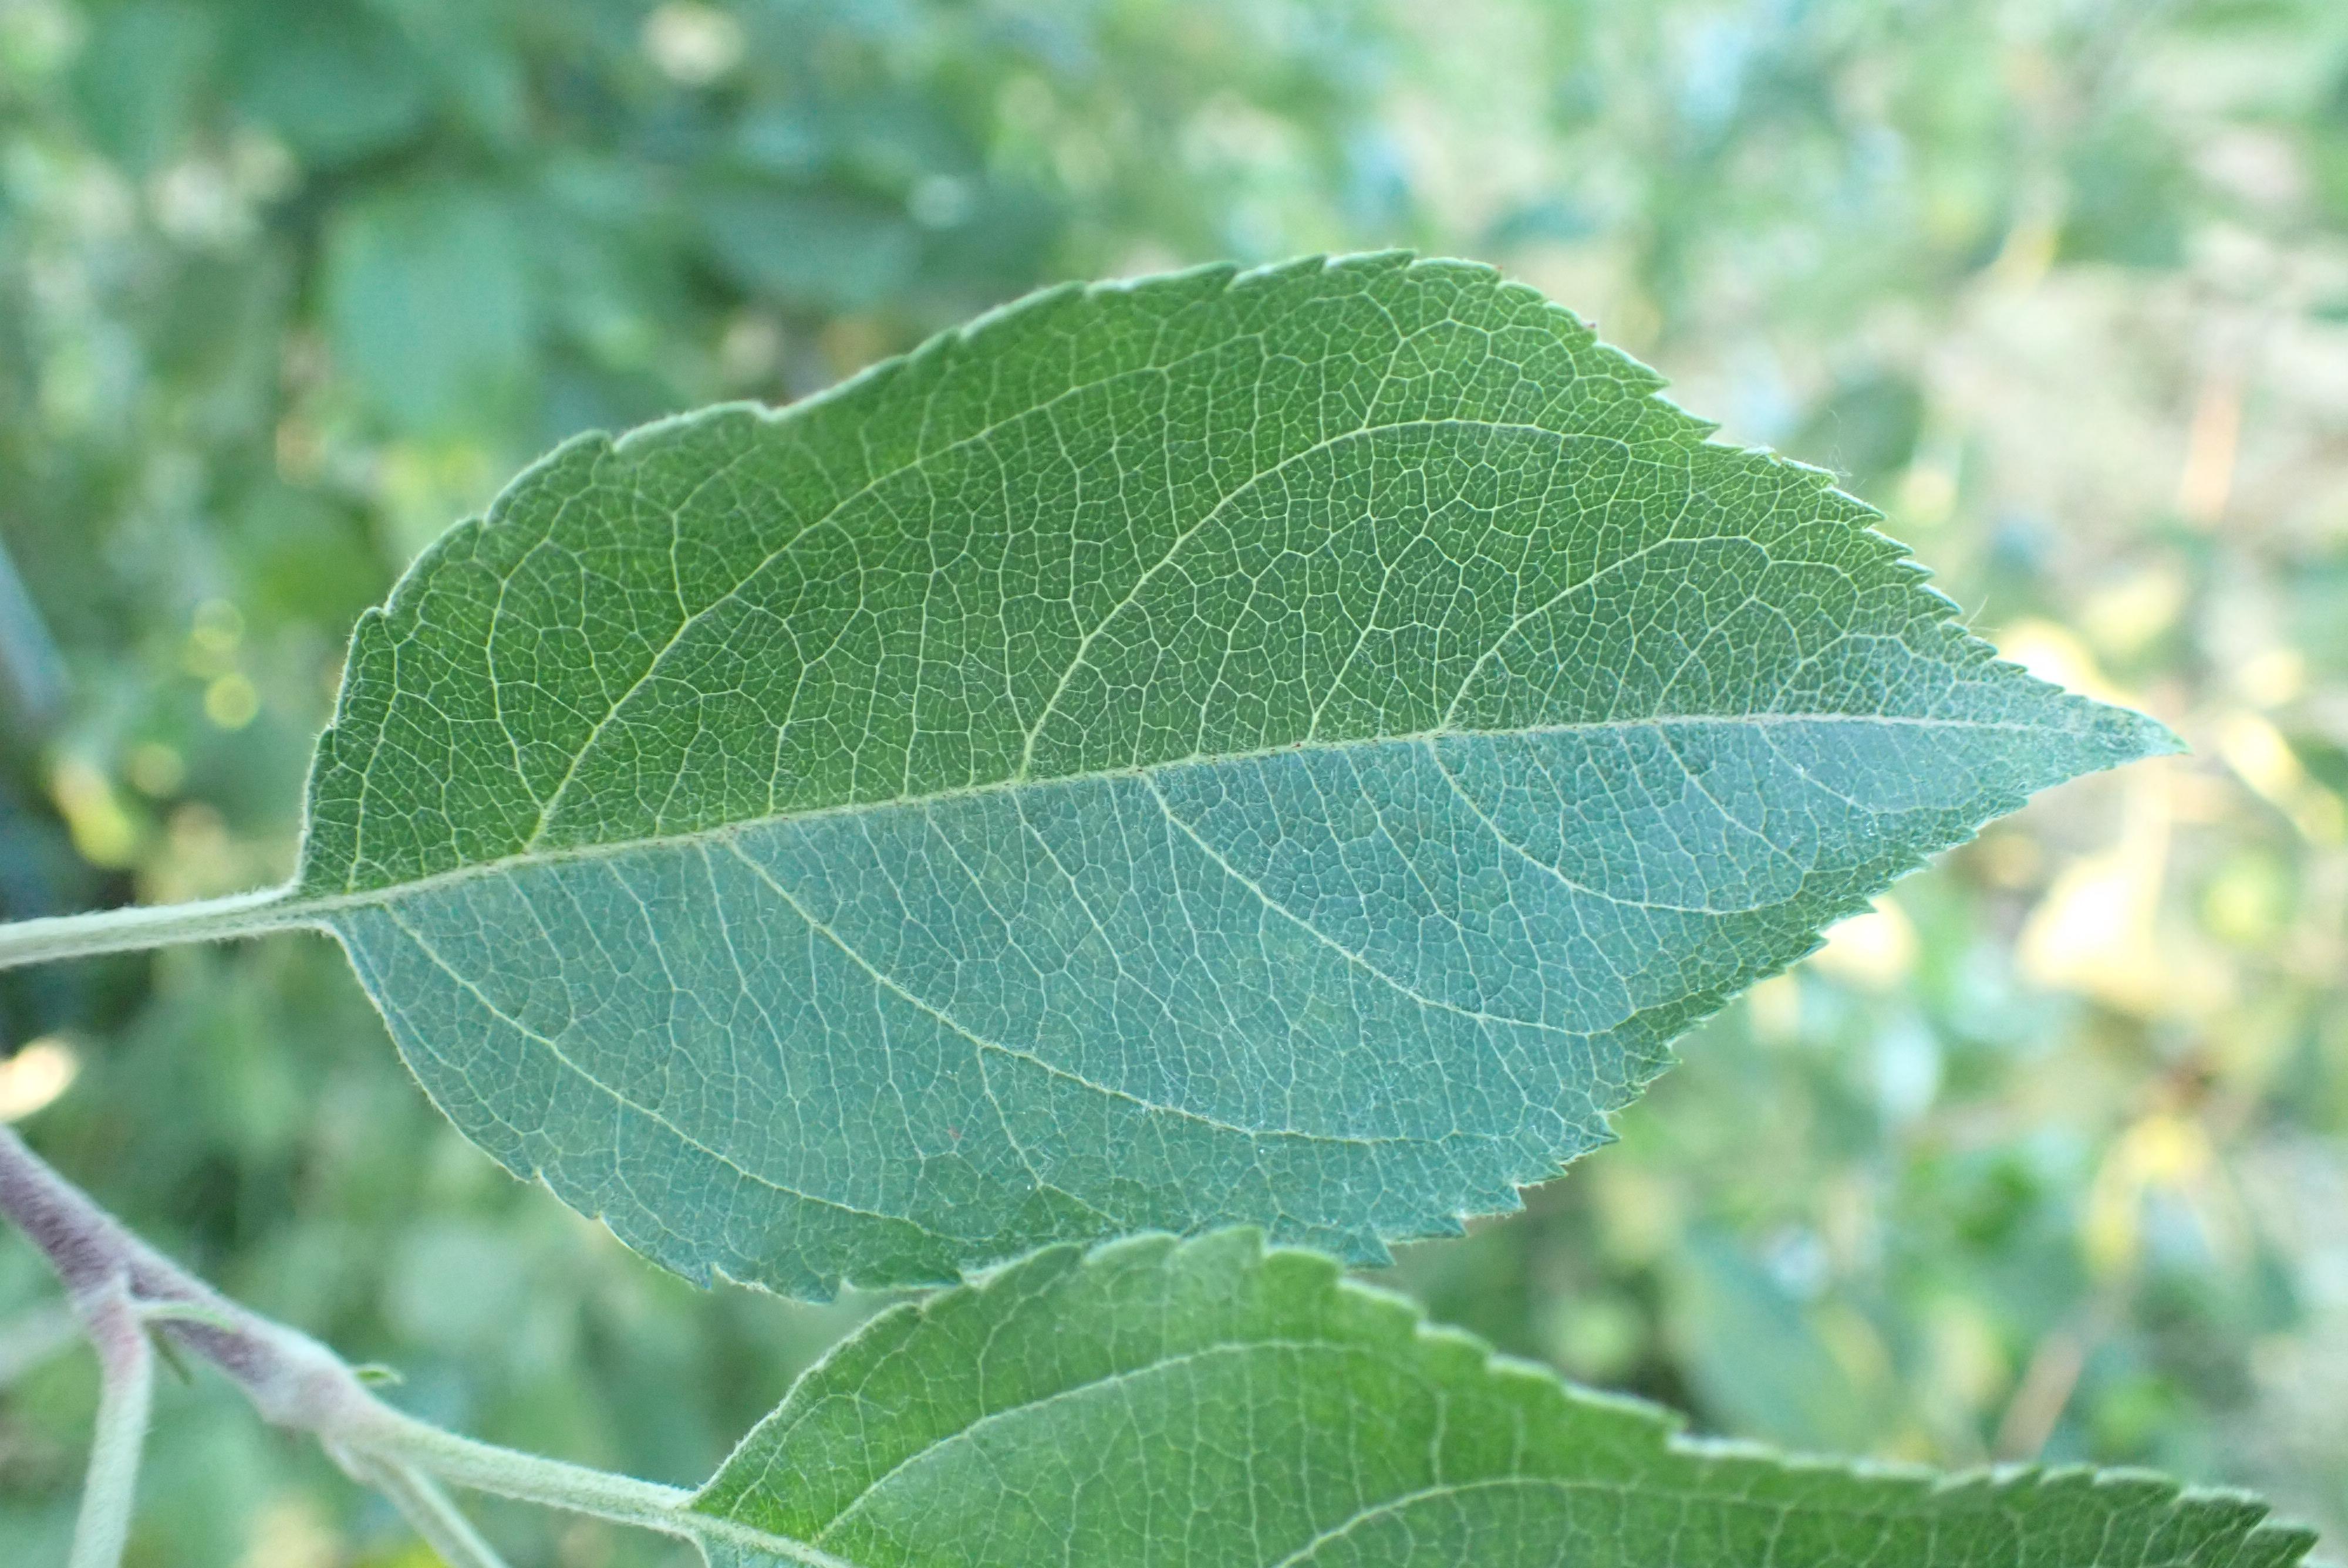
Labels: healthy